Kopff (crater)

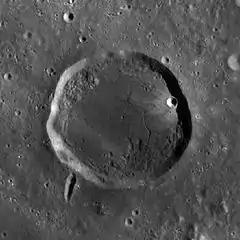
LRO WAC image

Kopff is a lunar impact crater that lies along the eastern edge of the inner Mare Orientale impact basin, on the western limb of the Moon. In this position the crater is seen from on edge from the Earth, and its visibility is affected by libration. This situation makes it difficult to discern much detail about the crater unless it is viewed from orbit.